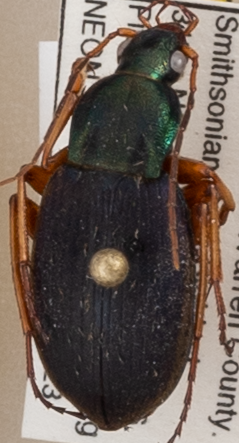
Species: Chlaenius aestivus
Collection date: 2019-05-23
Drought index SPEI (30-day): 0.522
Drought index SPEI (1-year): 2.09
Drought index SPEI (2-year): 2.09